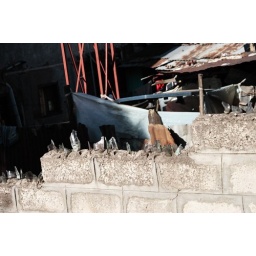
security fence around the project office